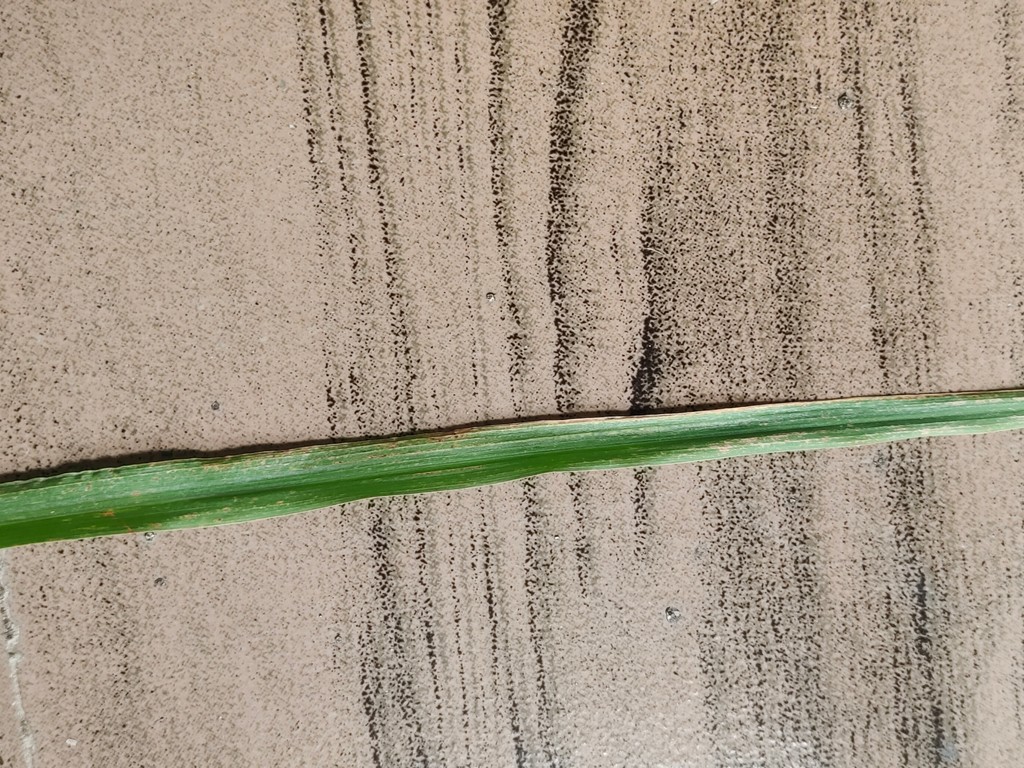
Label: Unhealthy